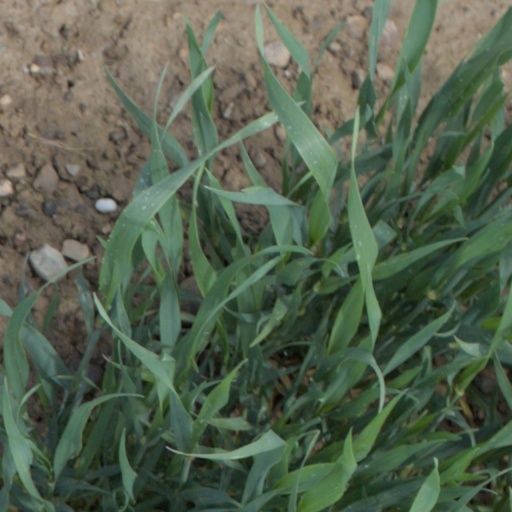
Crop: wheat